Israel Lipschitz

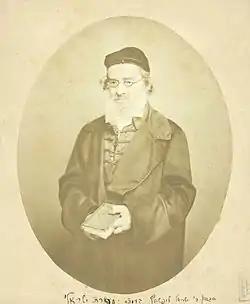
Rabbi Yisrael Lifschitz

Yisrael Lifschitz (1782–1860) was a leading 19th-century Ashkenazi rabbi, first in Dessau and then in the Jewish Community of Danzig. He was the author of the commentary "Tiferes Yisrael" on the Mishnah.